Salvation Army Headquarters (Manhattan)

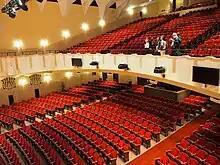
Interior of the Centennial Memorial Temple

The building's main auditorium had either 1,600, 1,700, or 2,000 seats. The seats are spread across a main level and a balcony in the rear. The primary decorative feature of the auditorium was its ceiling, which had faceted shapes as well as grilles for illumination. The main auditorium also contains a large pipe organ, which was manufactured by the Estey Organ Company and was salvaged from the Salvation Army's first building on the site, completed in 1895. The building also contained a secondary auditorium with 500 seats. There were multiple meeting rooms in the basement. The main building also had a recreation center with several game rooms, a gymnasium, a swimming pool.